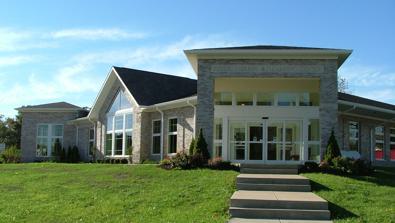
Building: Williamsport-Washington Township Public Library
Country: United States of America
Year built: 1917
Public library in Williamsport, Indiana Williamsport-Washington Township Public Library The new library building, built in 2002 40°17′19.17″N 87°17′37.40″W / 40.2886583°N 87.2937222°W / 40.2886583; -87.2937222 Location Williamsport, Indiana , United States Established 1917 Other information Website http://www.wwtpl.lib.in.us/ The Williamsport-Washington Township Public Library in Williamsport , Washington Township , Warren County , Indiana , was established in 1914 in a borrowed space in a downtown office building.  It opened as a Carnegie library in 1917 on Fall Street. A new library building was completed in 2002 at 28 East Second Street, across State Road 28 from the Warren County Court House and County Jail buildings.  This new building was funded primarily with the support of the Warren County Community Foundation (WCCF) and the Community Alliance to Promote Education (CAPE). In 2006 the new building was heavily damaged by fire. The restored building opened in late 2007. References ^ "Indiana public library directory" (PDF) . Indiana State Library. ^ "Fire Destroys Indiana Library" . American Libraries Magazine . American Library Association. October 13, 2006 . ^ "Williamsport library getting ready to reopen" . 13 WTHR Indianapolis . WTHR Television. November 3, 2007 . Warren County Historical Society (1966), A History of Warren County, Indiana . Authority control databases ISNI